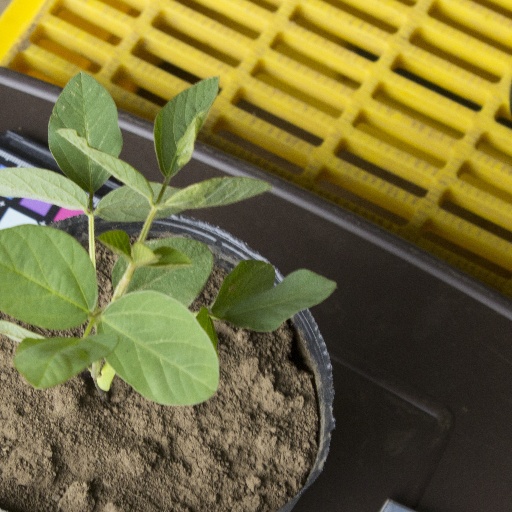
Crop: soybean